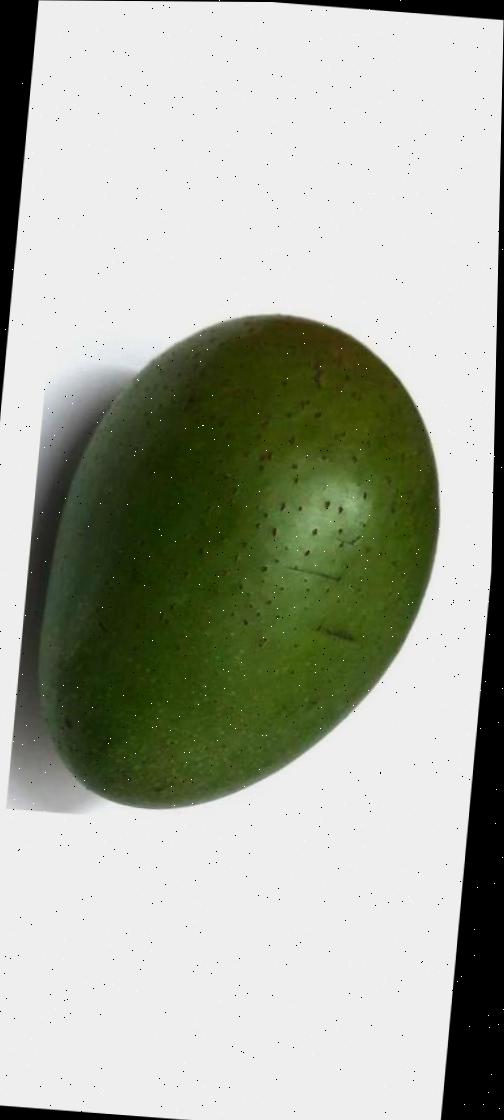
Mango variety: Ashshina Zhinuk